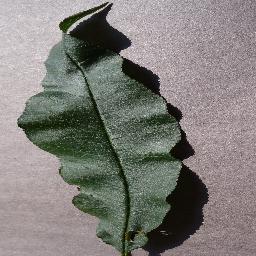
Label: Peach___healthy